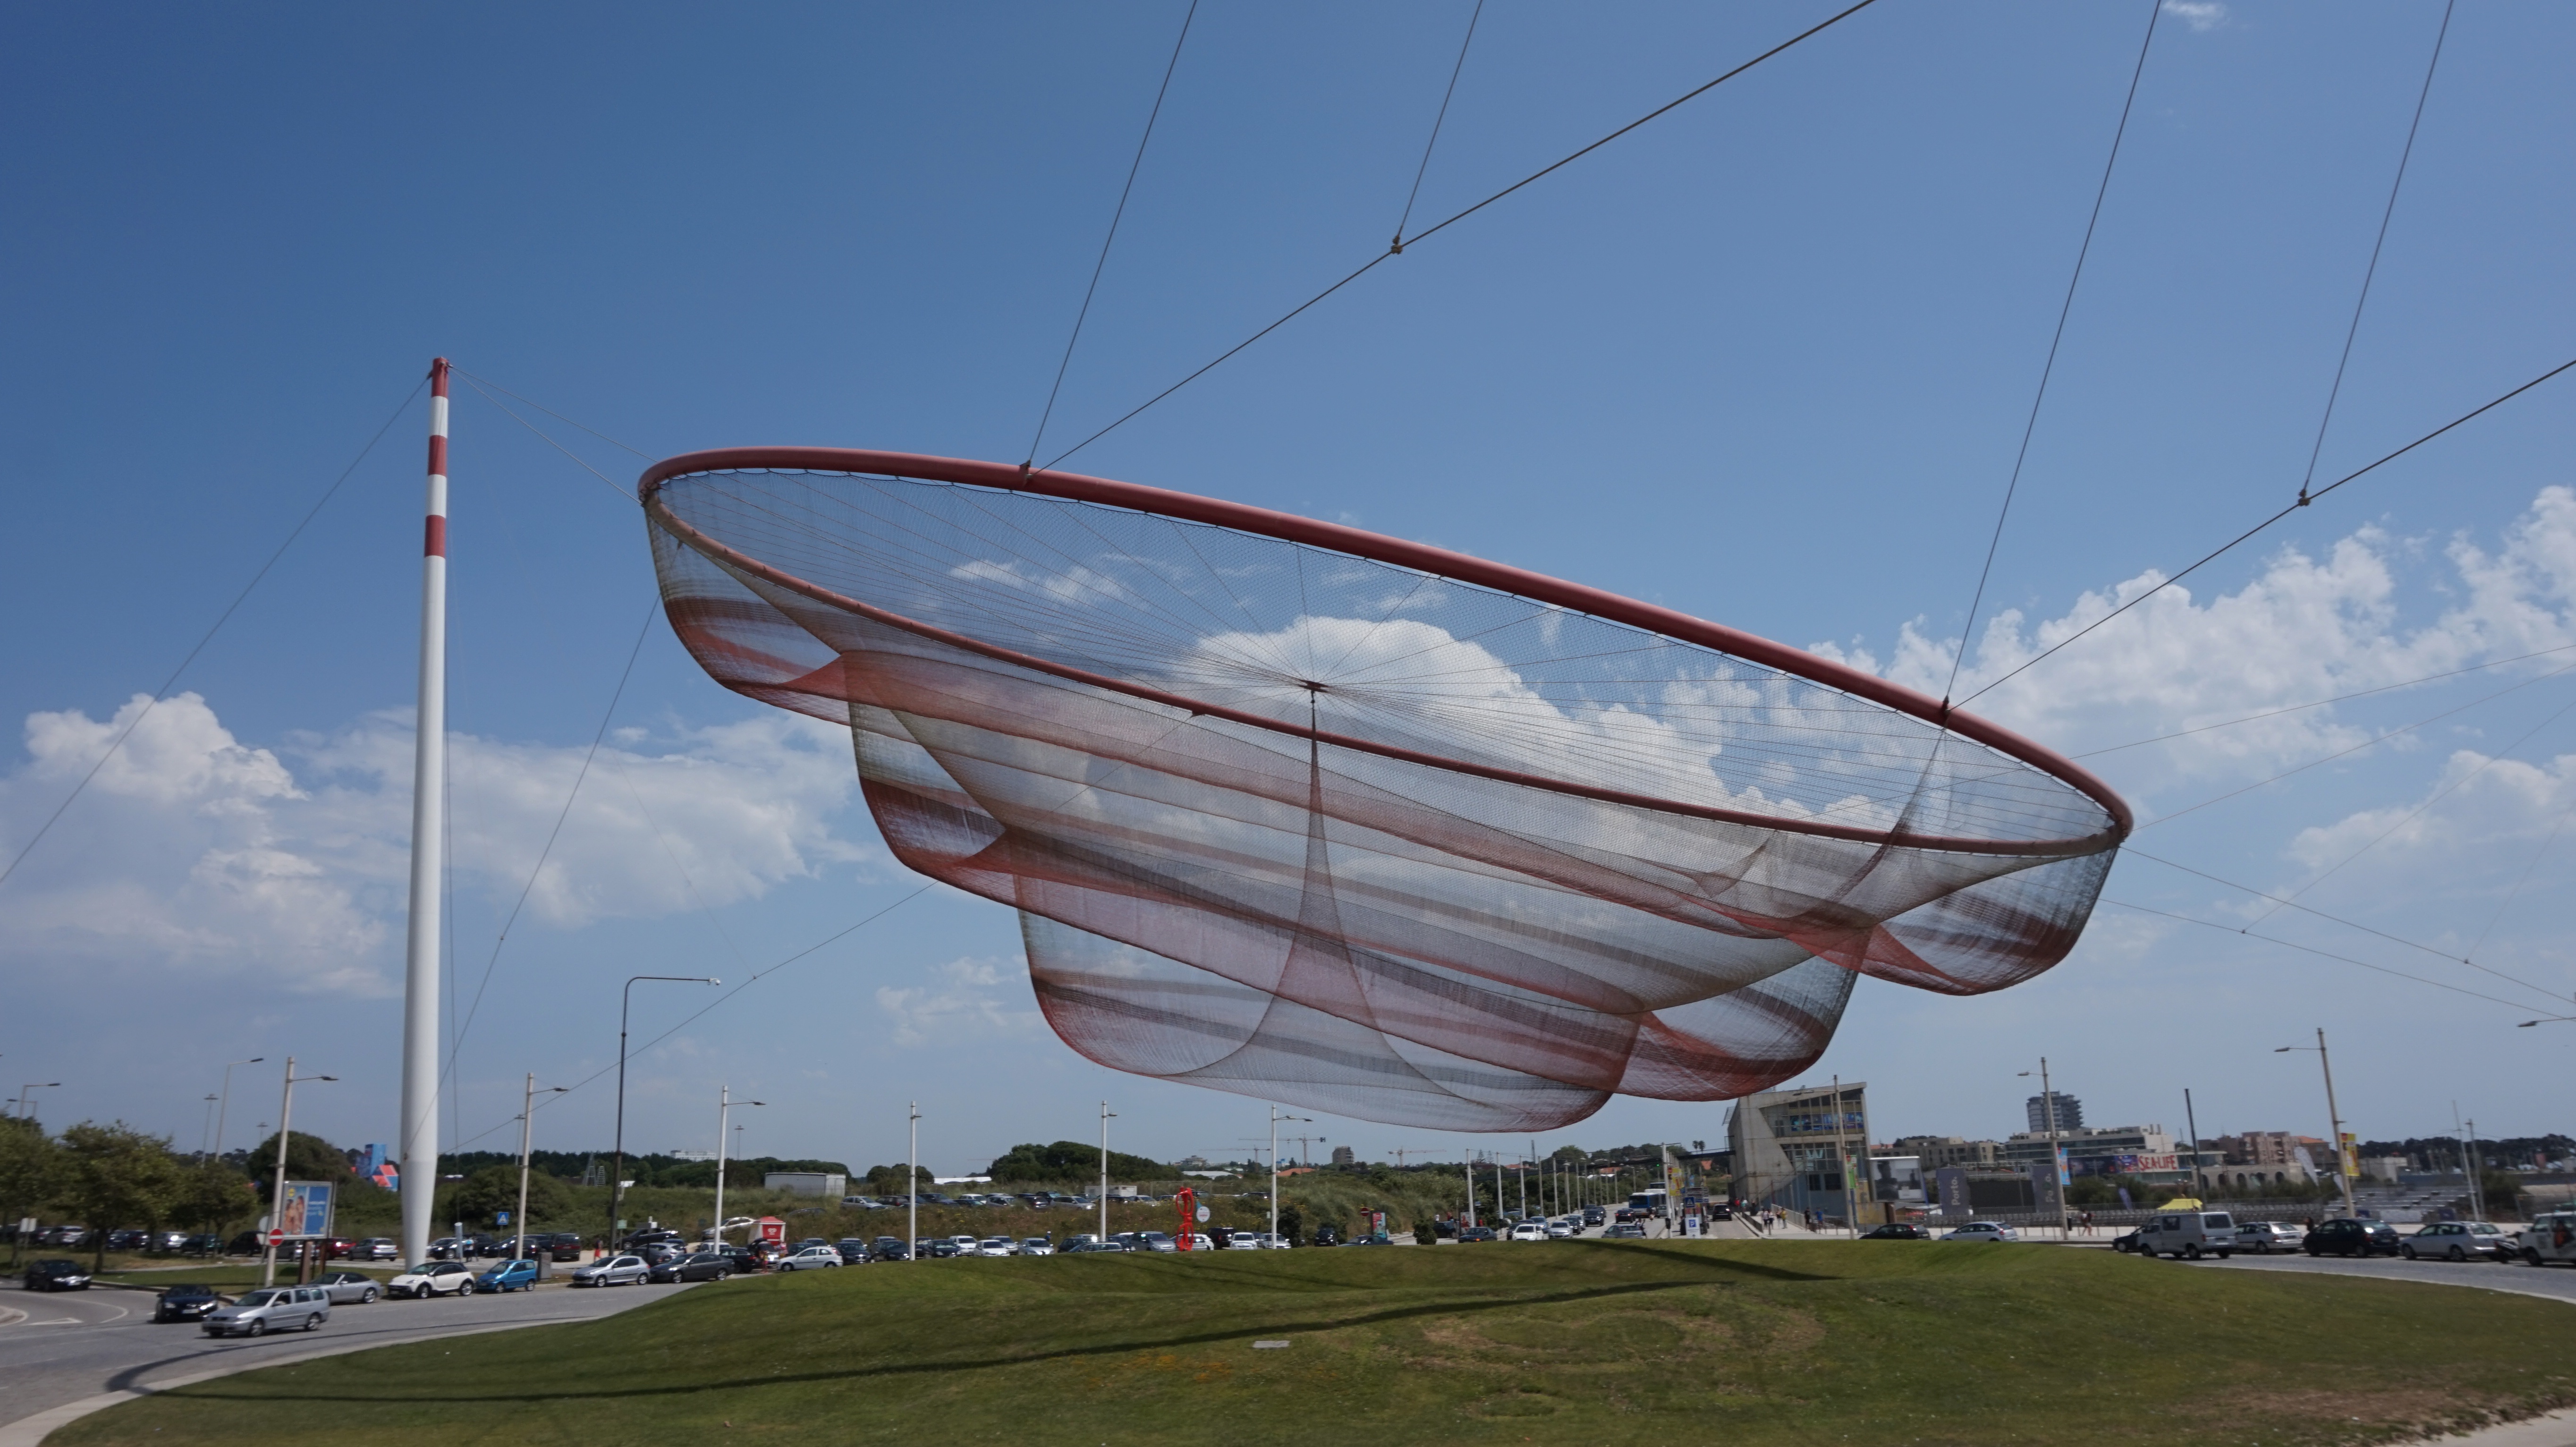
structure, aircraft, vehicle, mast, stadium, atmosphere of earth, sport venue